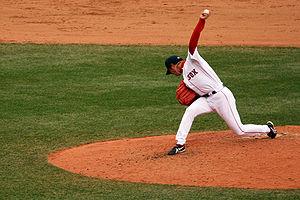
Hideki Okajima est un lanceur de relève gaucher de baseball.